Gillette Castle State Park

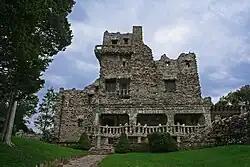

Gillette Castle State Park straddles the towns of East Haddam and Lyme, Connecticut in the United States, sitting high above the Connecticut River. The castle was designed and built by William Gillette (1853–1937), an American actor most famous for his portrayal of Sherlock Holmes on stage. Gillette lived here from 1919 until his death in 1937. The State of Connecticut purchased the property in 1943 for $29,000.